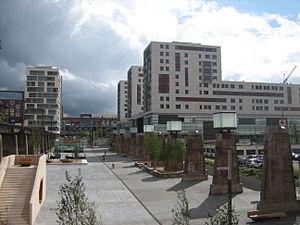
Esch-Belval, de son vrai nom, Belval est un nouveau quartier urbain situé sur les communes d'Esch-sur-Alzette et de Sanem au Grand-Duché de Luxembourg.